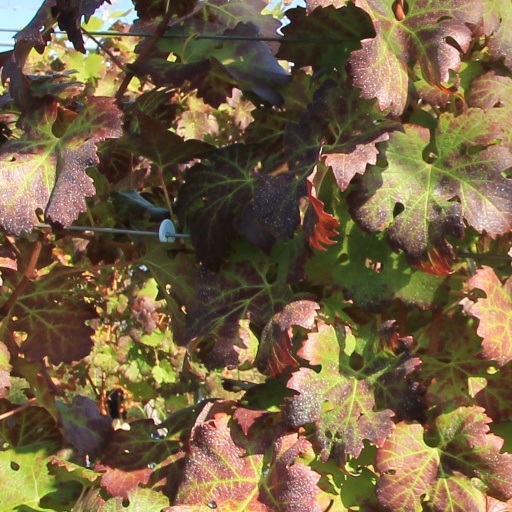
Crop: grape